Elis Ligtlee

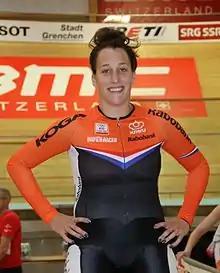
Ligtlee in 2015

Elis Ligtlee (born 28 June 1994) is a Dutch track cyclist. She represented her nation at the 2014 and 2015 UCI Track Cycling World Championships. She won the gold medal in the keirin race at the 2016 Summer Olympics. Following her Olympic victory, Ligtlee was officially inducted to the Knight of the Order of Orange-Nassau.